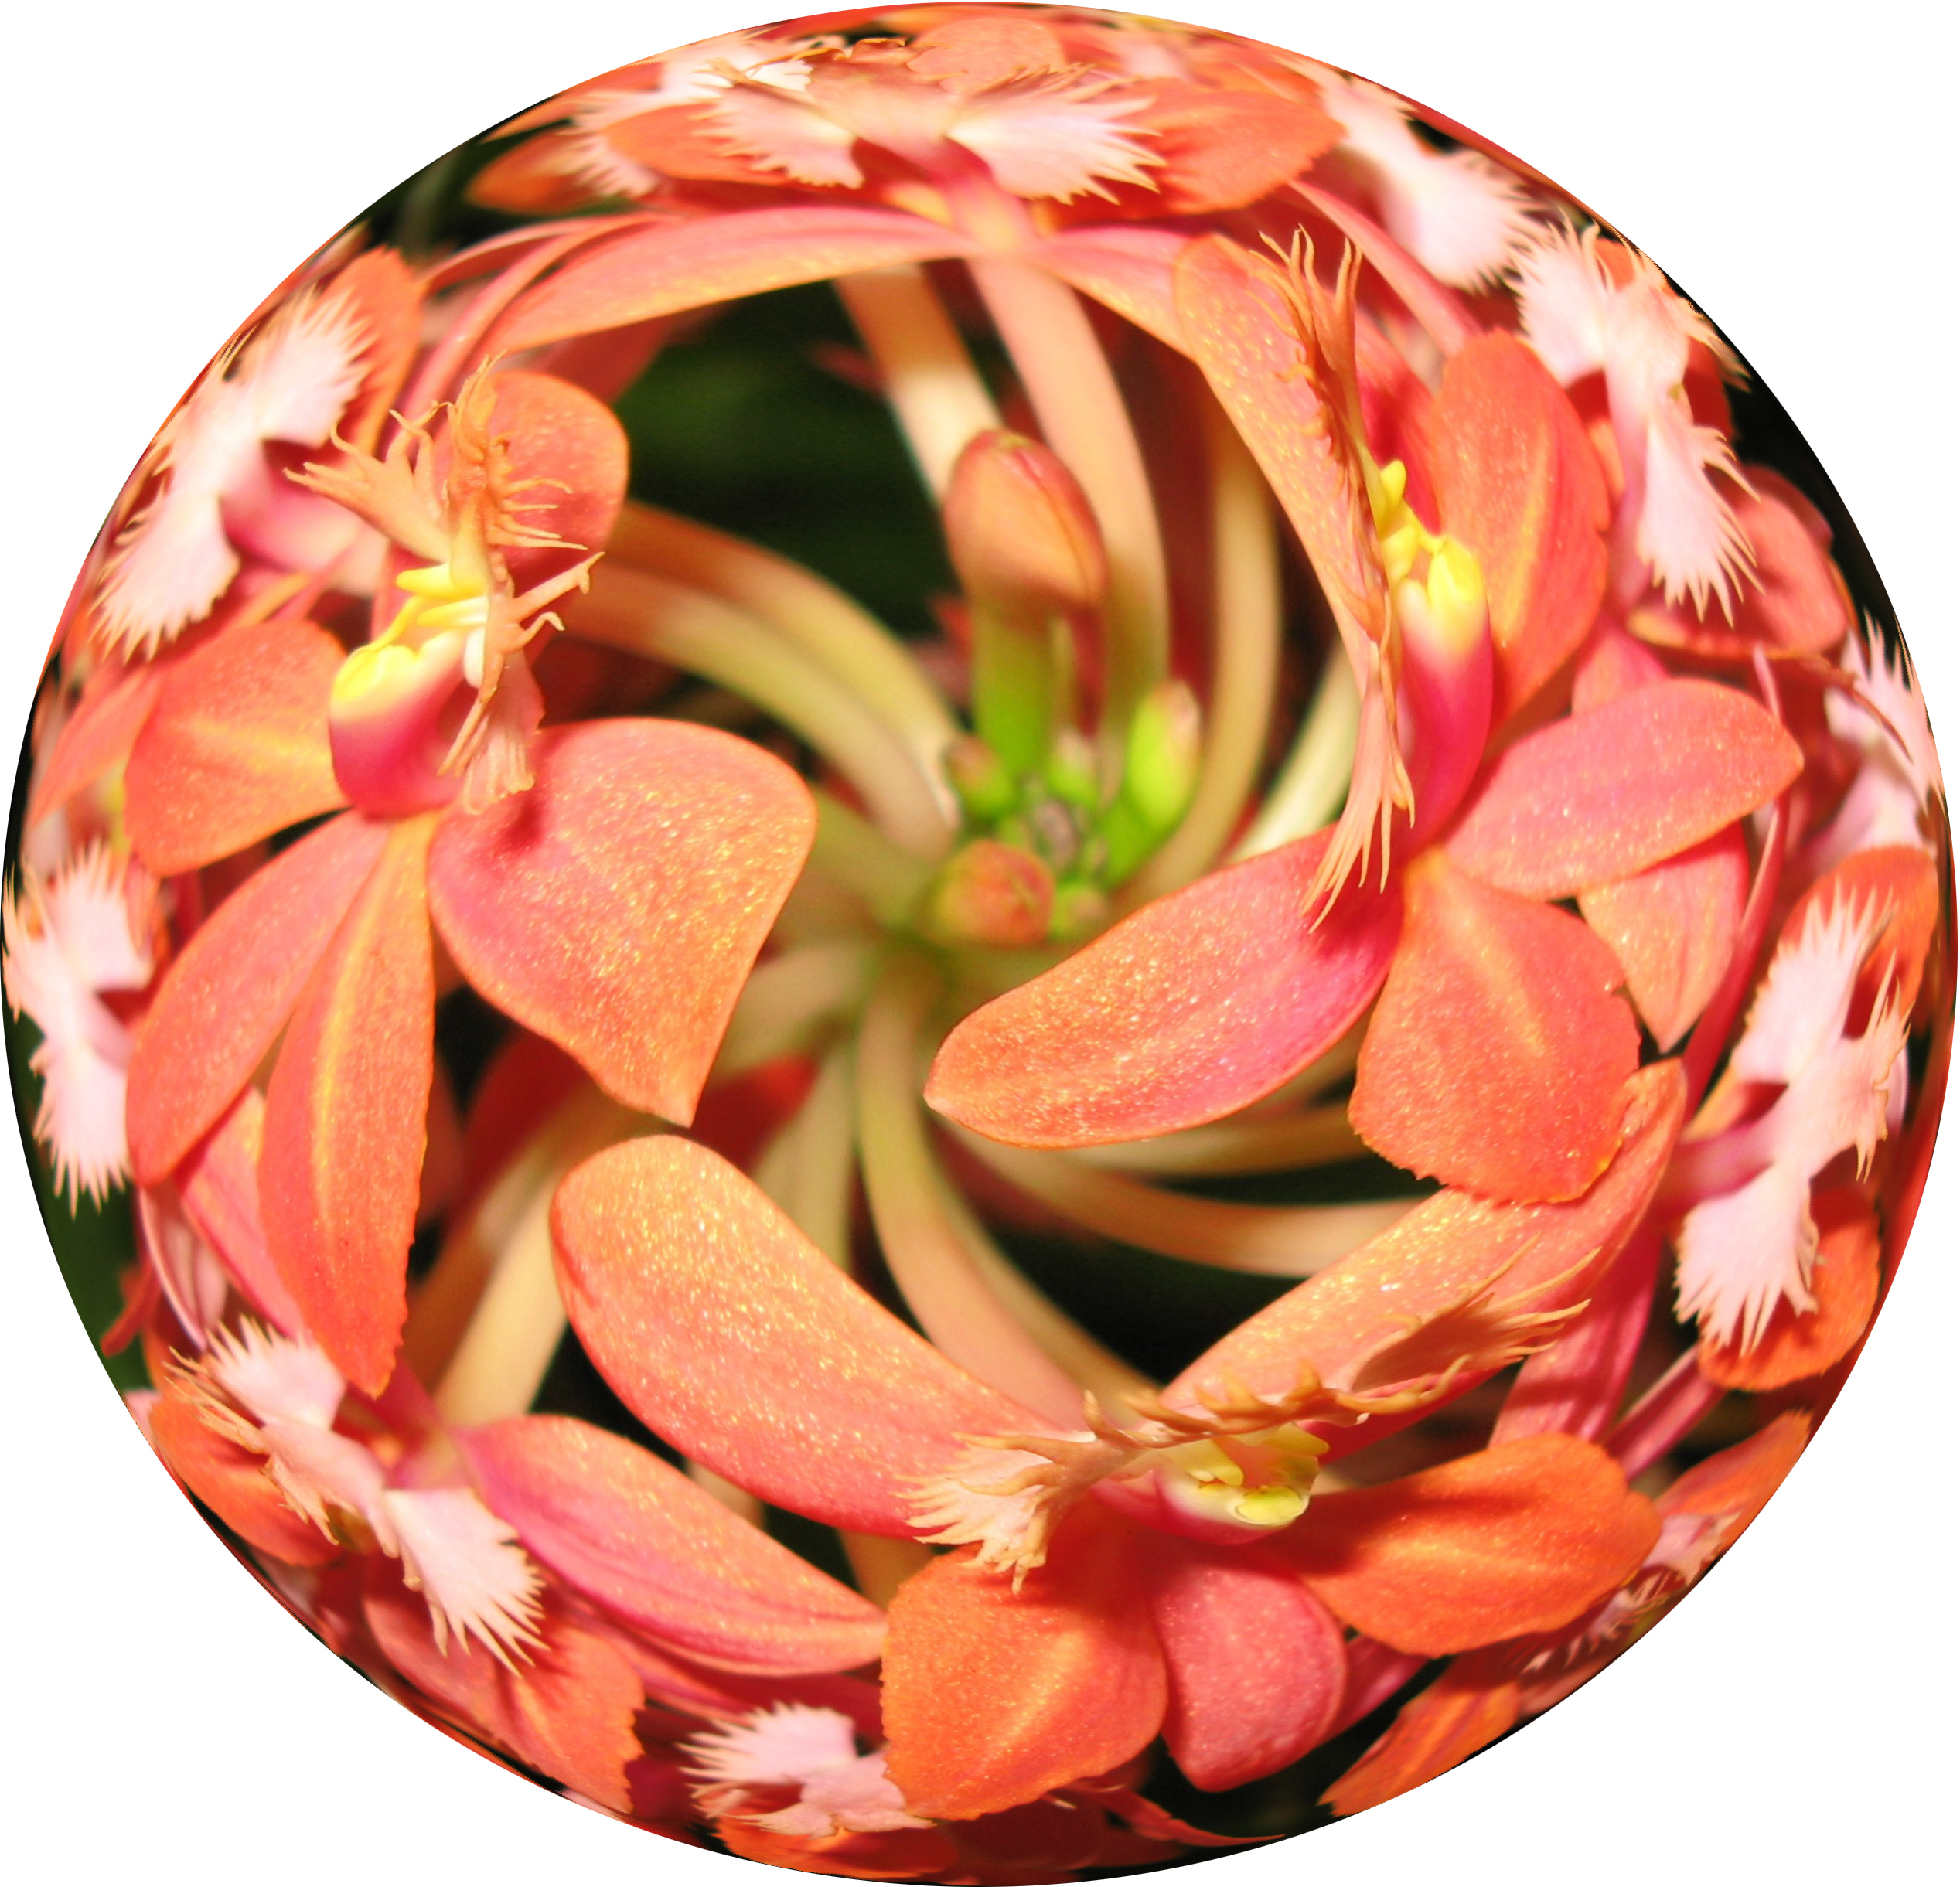
flower, petal, heart, food, high, produce, pink, orchid, christmas decoration, hires, organ, flowerpicturesnolimits, hi, res, powershotg7, canong7